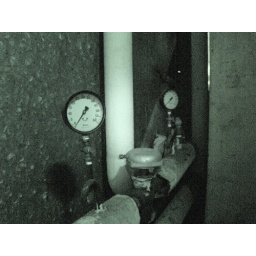
Unknown machine in abandoned building at Mare Island. Shot in almost complete darkness w/ nightvision/infared light.